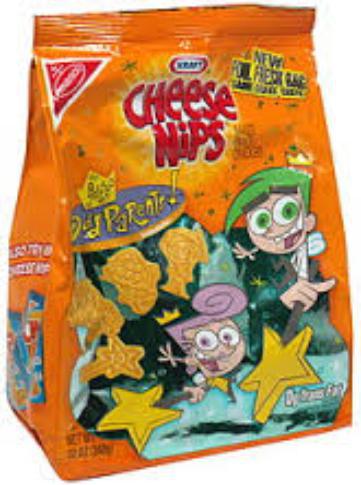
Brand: Cheese Nips
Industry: Food